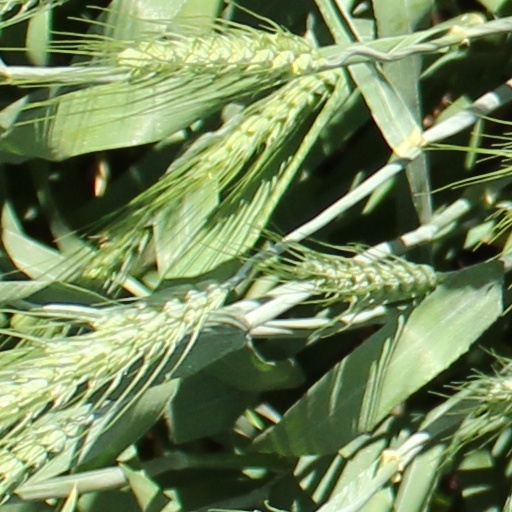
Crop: wheat